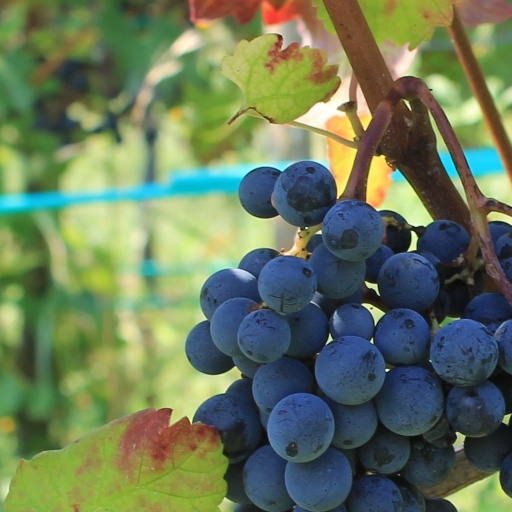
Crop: grape